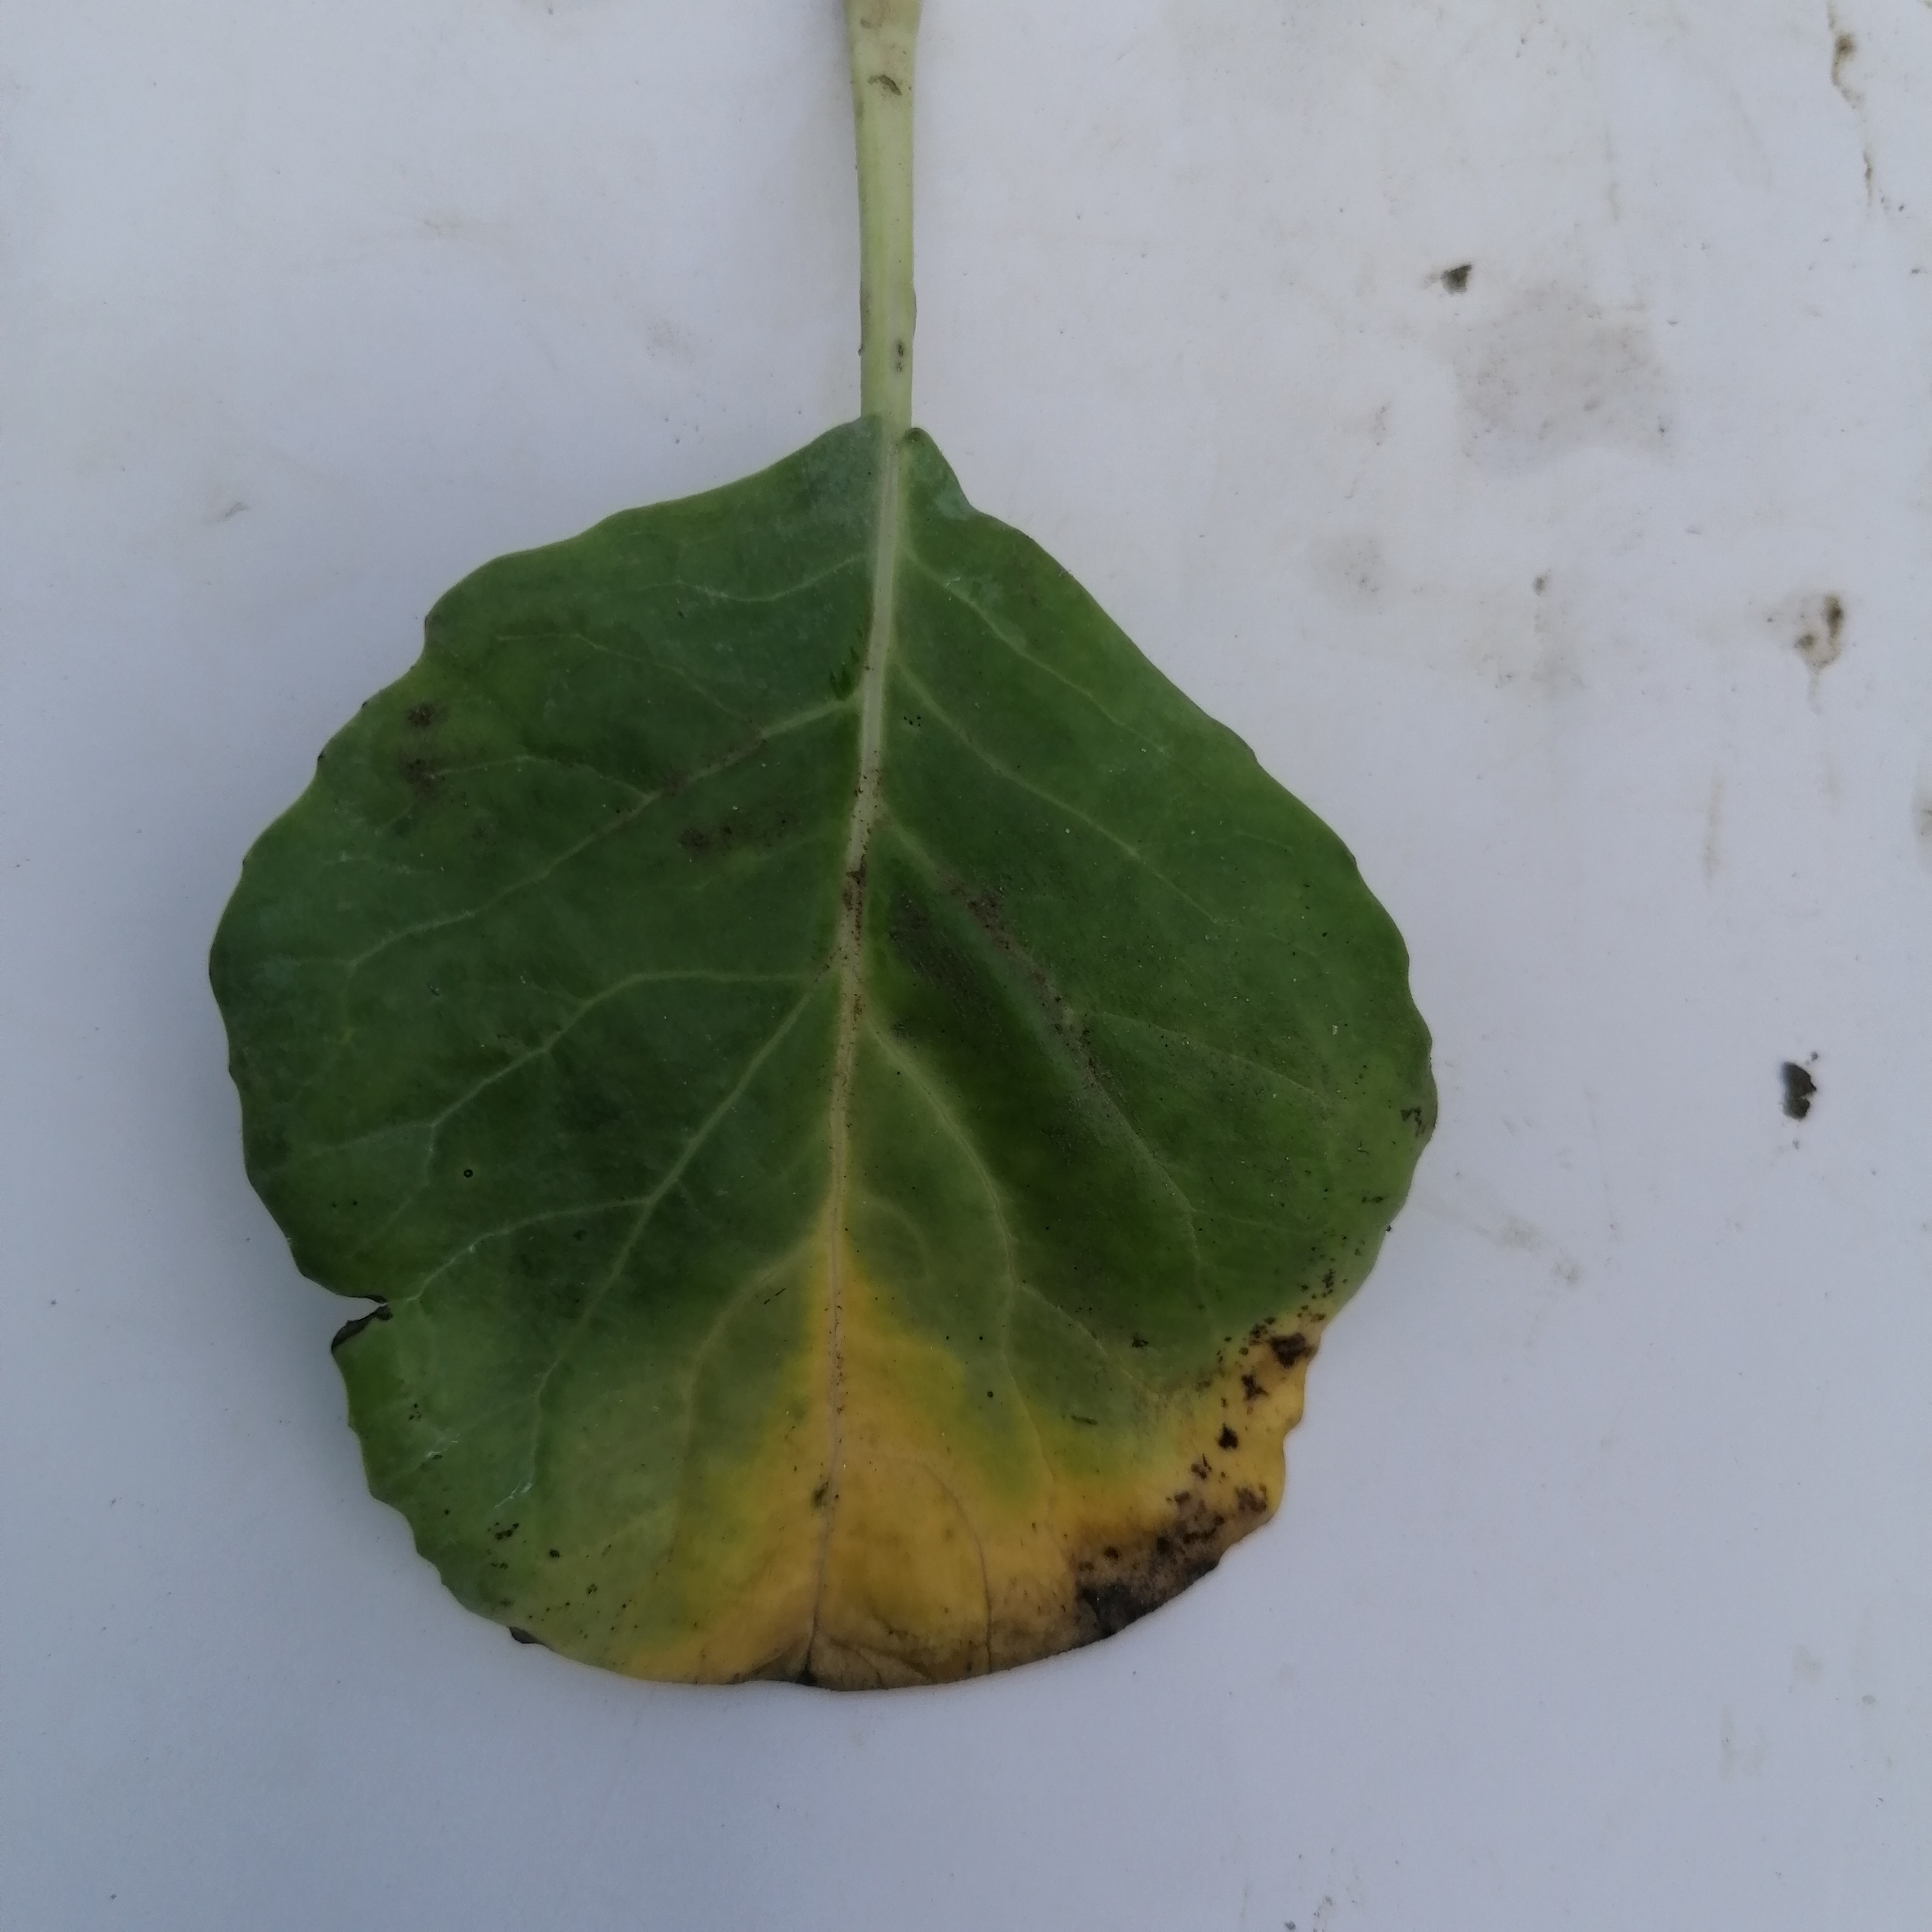
Label: Black Rot